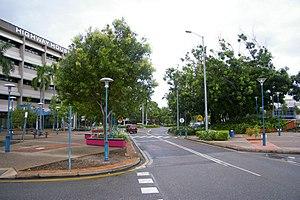
Palmerston est une ville du Territoire du Nord, en Australie, située à une quinzaine de kilomètres de Darwin, la capitale du Territoire. Elle compte 33 695 habitants en 2016.